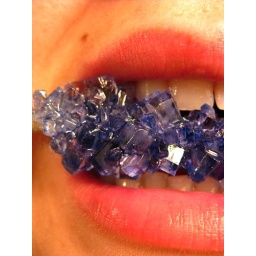
rock candy, taken by using a mirror to get the shot just right.